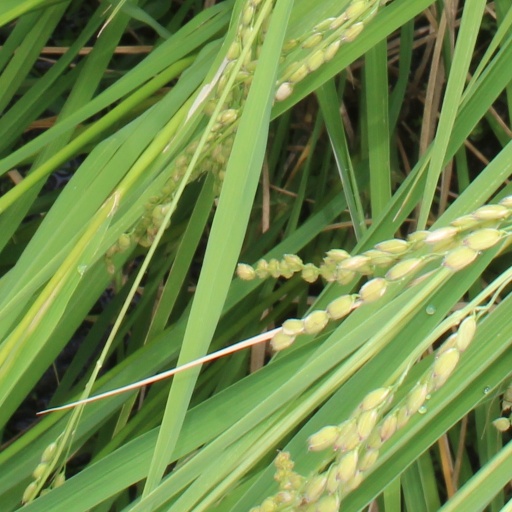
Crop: rice